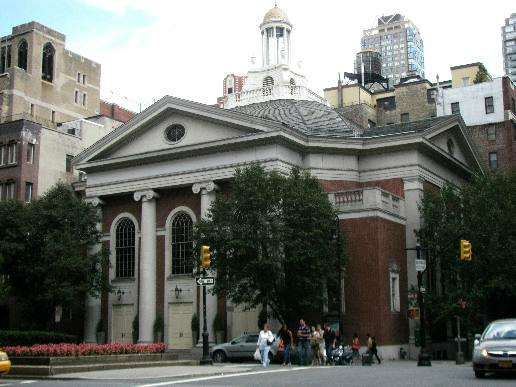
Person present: No